Timothy Kott

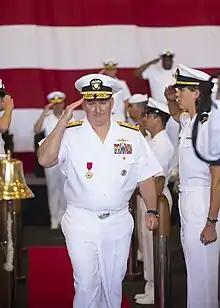
Sailors render honors to Rear Adm. Timothy Kott during a change of command ceremony for Carrier Strike Group 1, May 28, 2021.

Kott is a native of Newport, Rhode Island. He was born to Cmdr. (ret) James "Jim" R. Kott (died 2017) and H. Irene Kott with 3 siblings. He received his commission from the United States Merchant Marine Academy in 1990. He received a master's degree in Management (Financial Management) from the Naval Postgraduate School and a master's degree in National Security Strategy from the National War College.